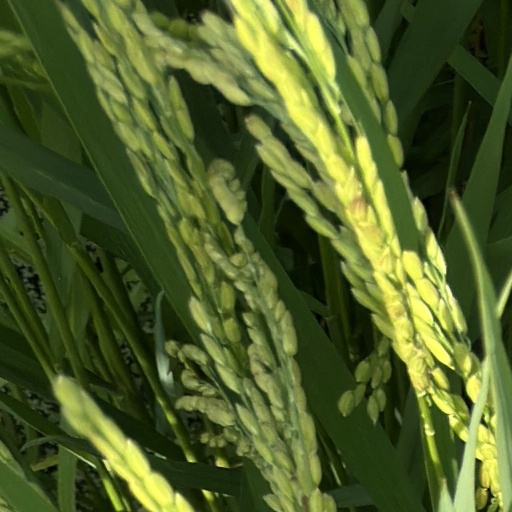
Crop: rice